Erick Rodríguez (runner)

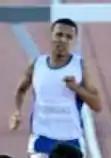

Erick Rodríguez (born 1 June 1990) is a Nicaraguan middle-distance runner competing in the 1500 metres and 3000 metres steeplechase. He represented his country at the 2015 World Championships and 2016 World Indoor Championships without advancing from the first round.